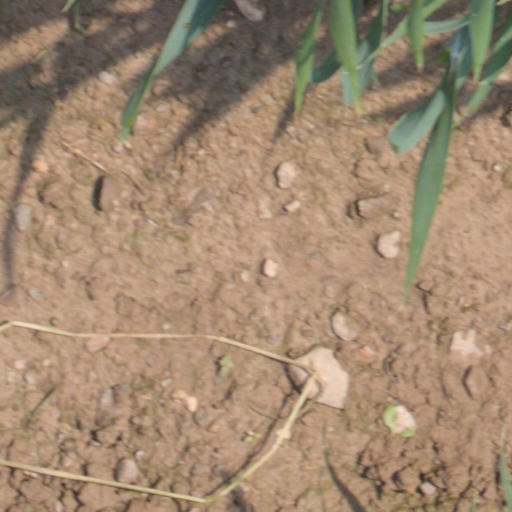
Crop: wheat